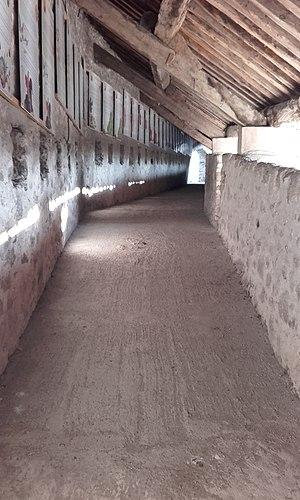
Niveau supérieur des Remparts XVIIème couvert par une charpente.